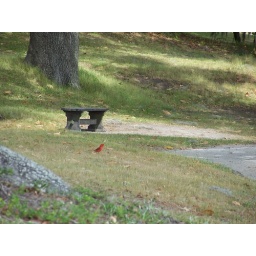
A red bird in the gardens